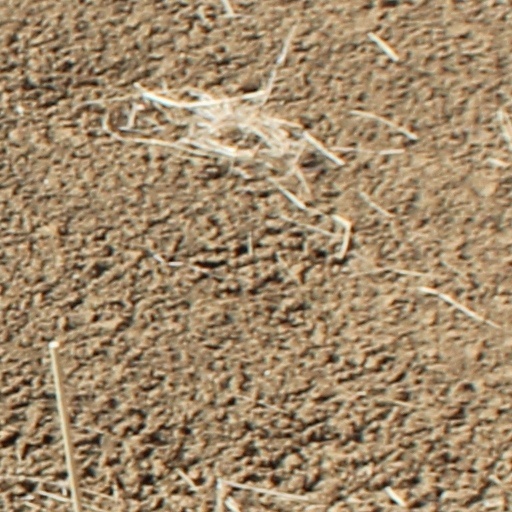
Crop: wheat